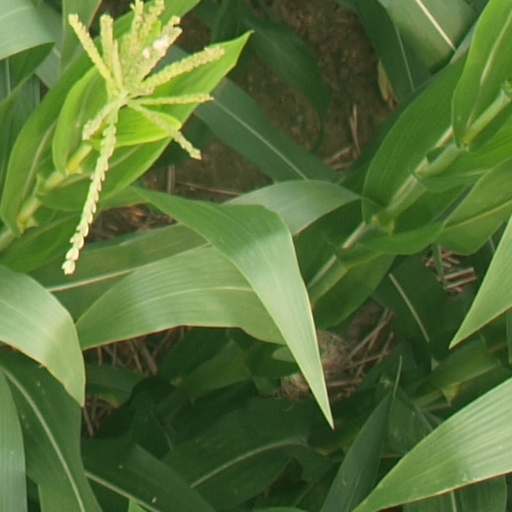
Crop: maize; corn